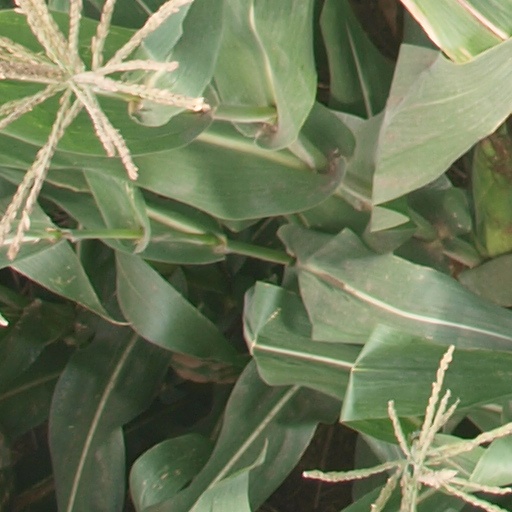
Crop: maize; corn